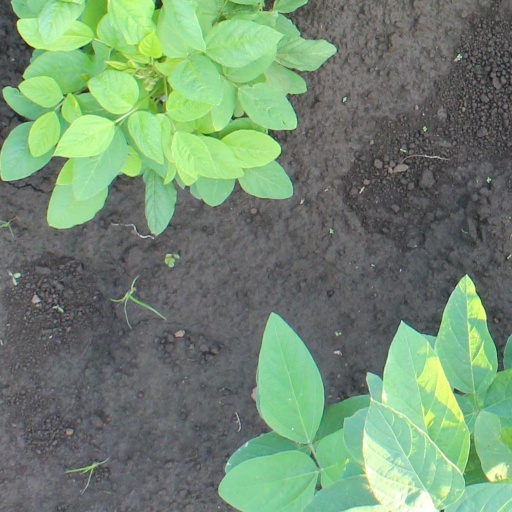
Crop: soybean